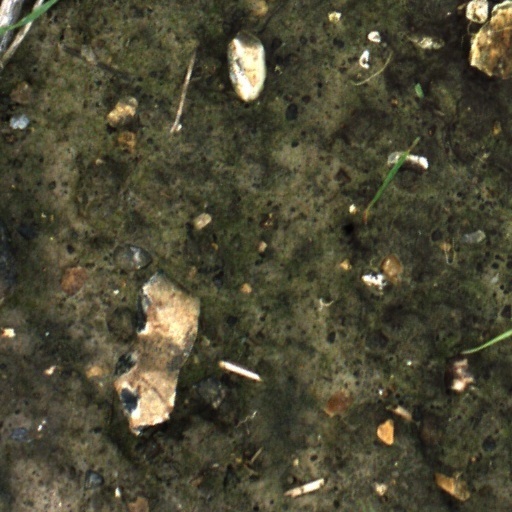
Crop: wheat